Josef Mašín

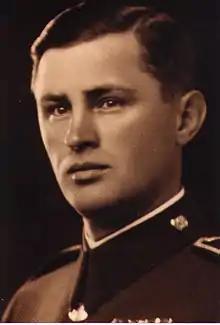
Pre-war portrait of Josef Mašín

Josef Mašín (26 August 1896 – 30 June 1942) was an army officer of Czechoslovakia and member of the Czech underground resistance against the Nazis. He was the father of Josef and Ctirad Mašín.